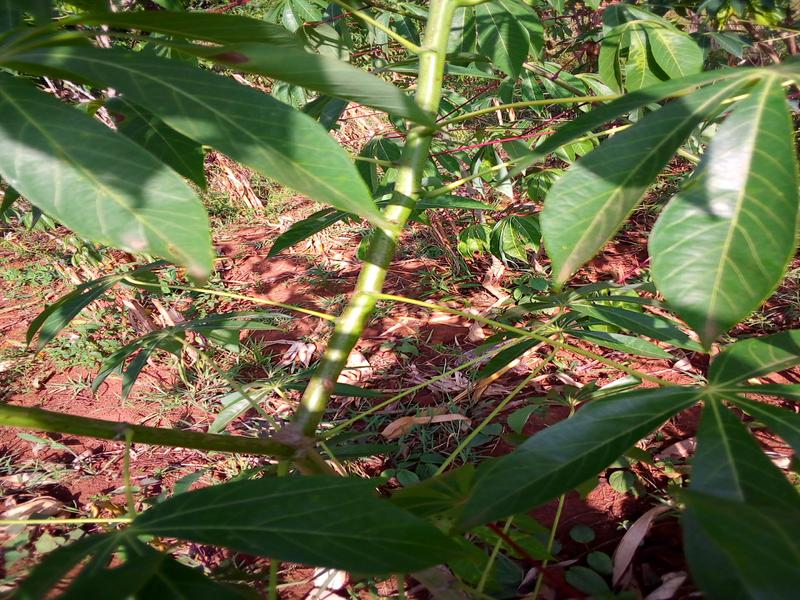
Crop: cassava
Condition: healthy